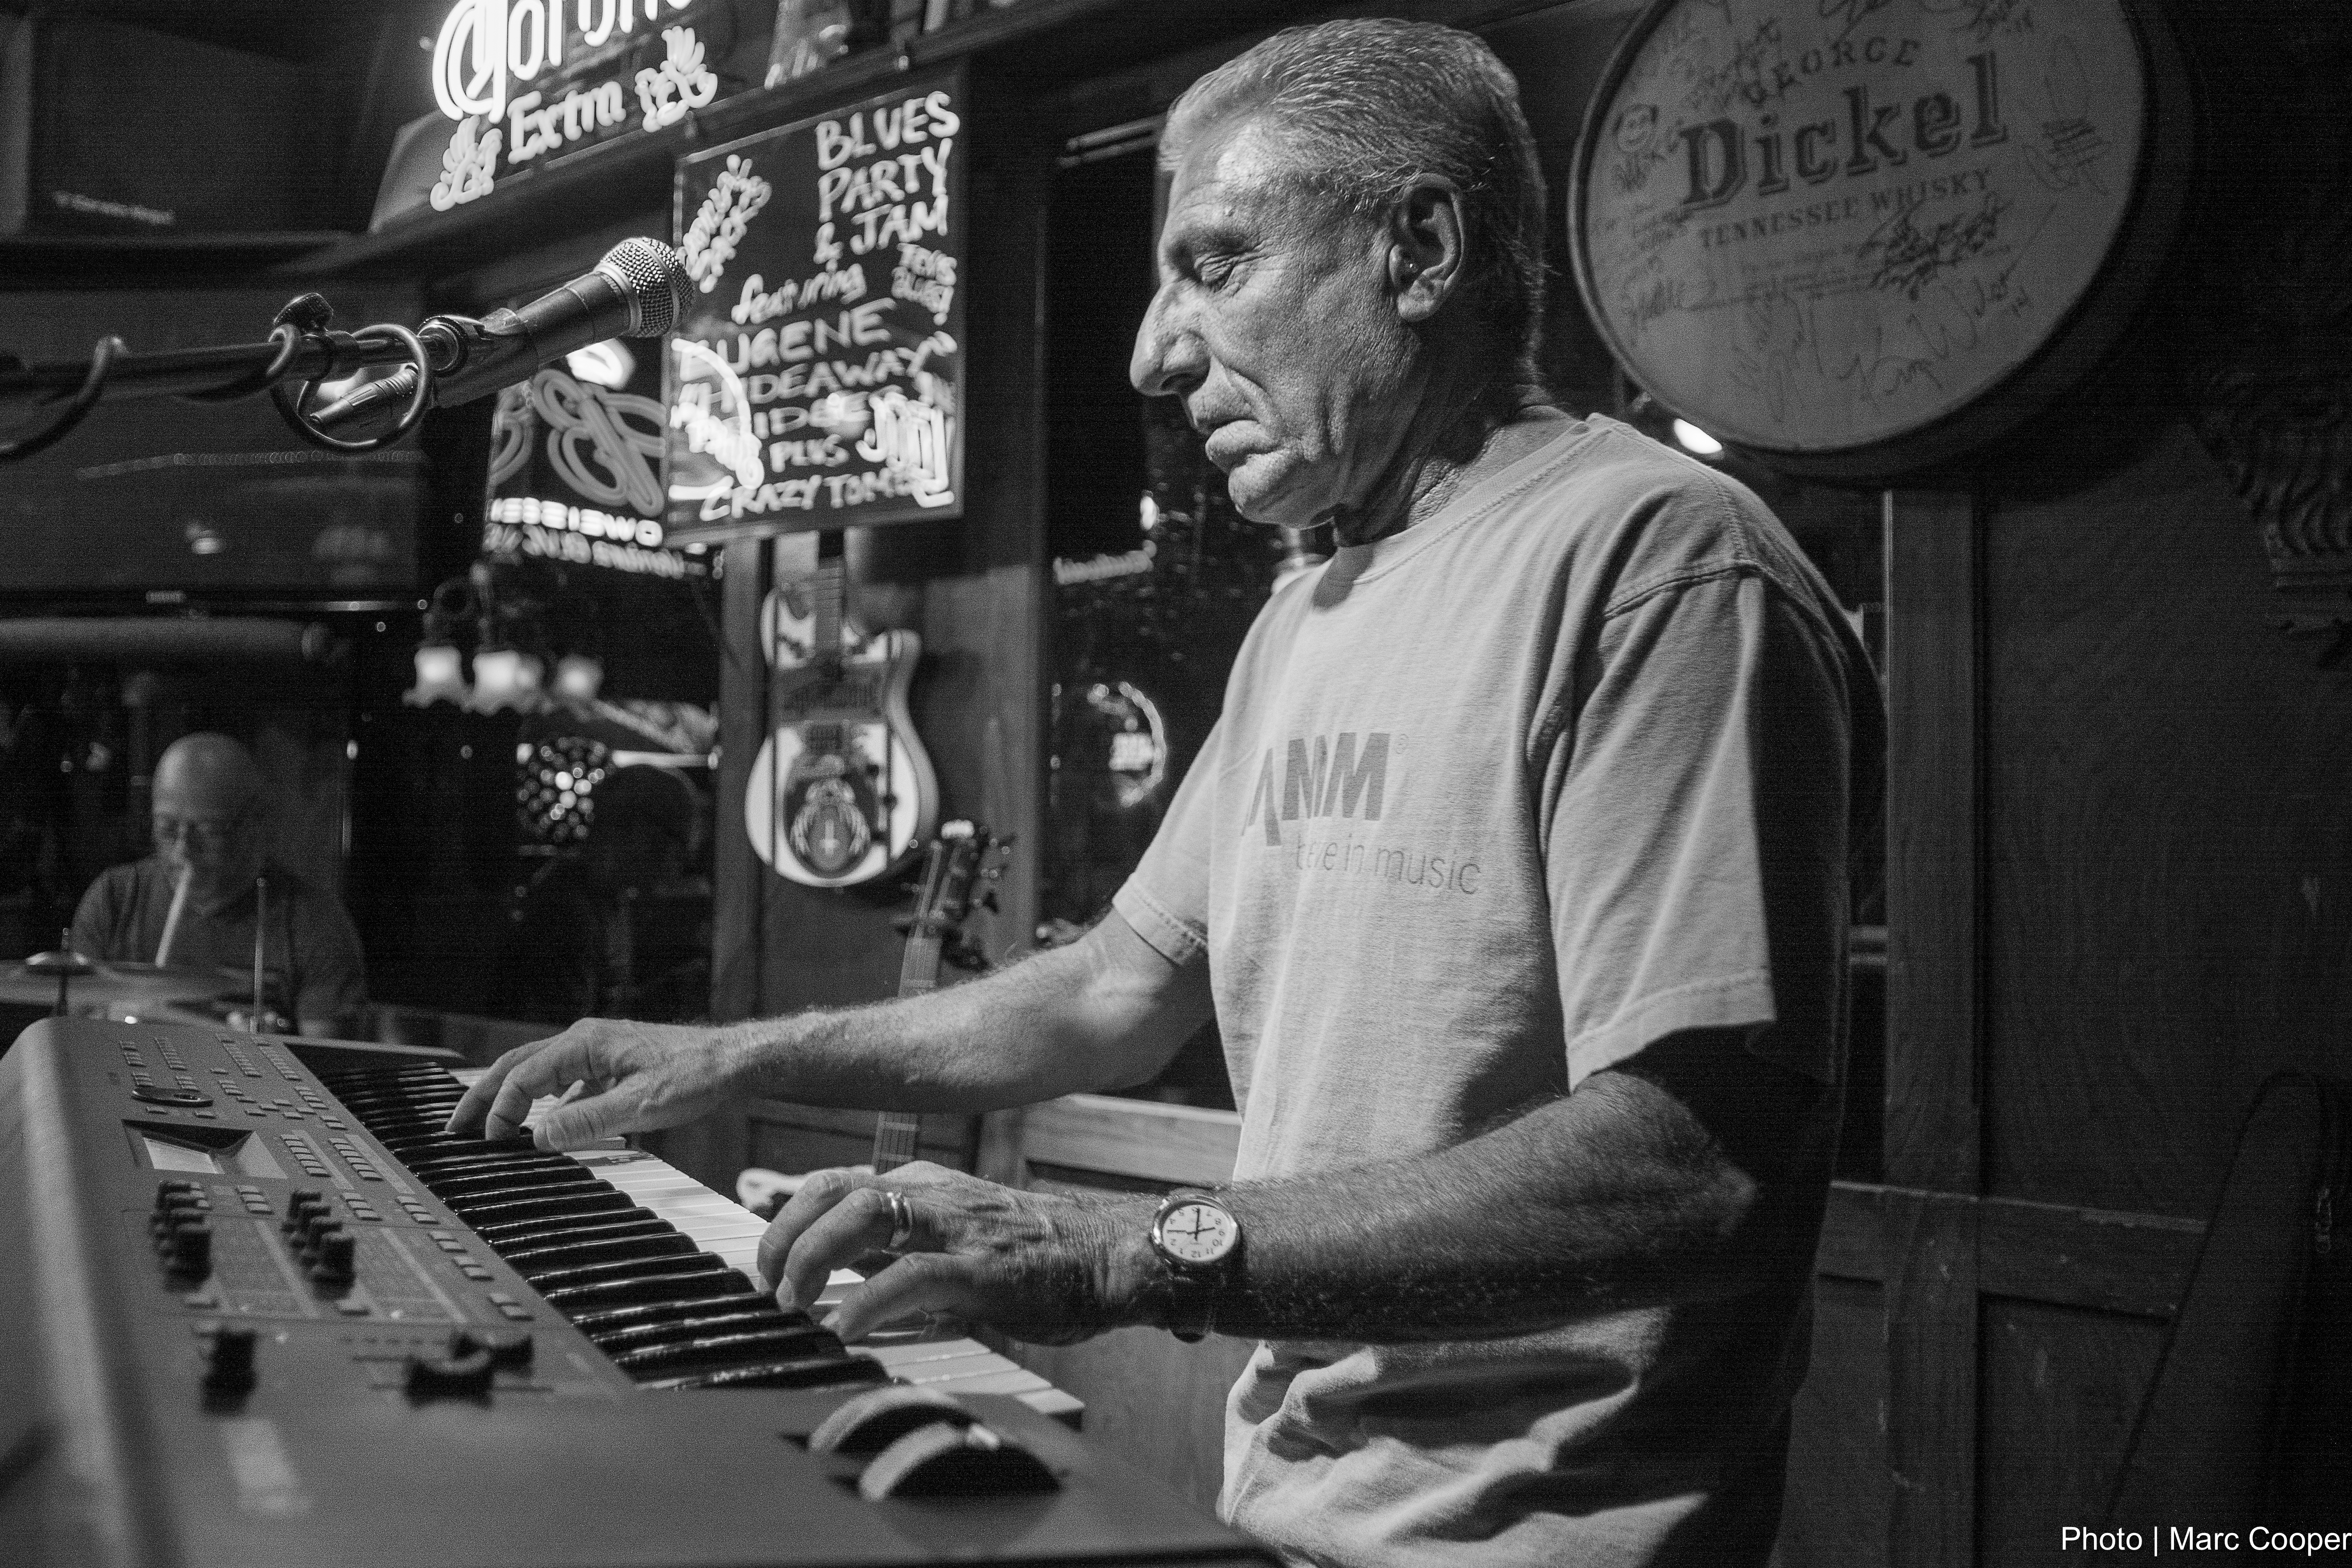
person, music, black and white, musician, profession, monochrome, blues, photograph, mauisugarmill, keyboardist, malcolmlukens, monochrome photography